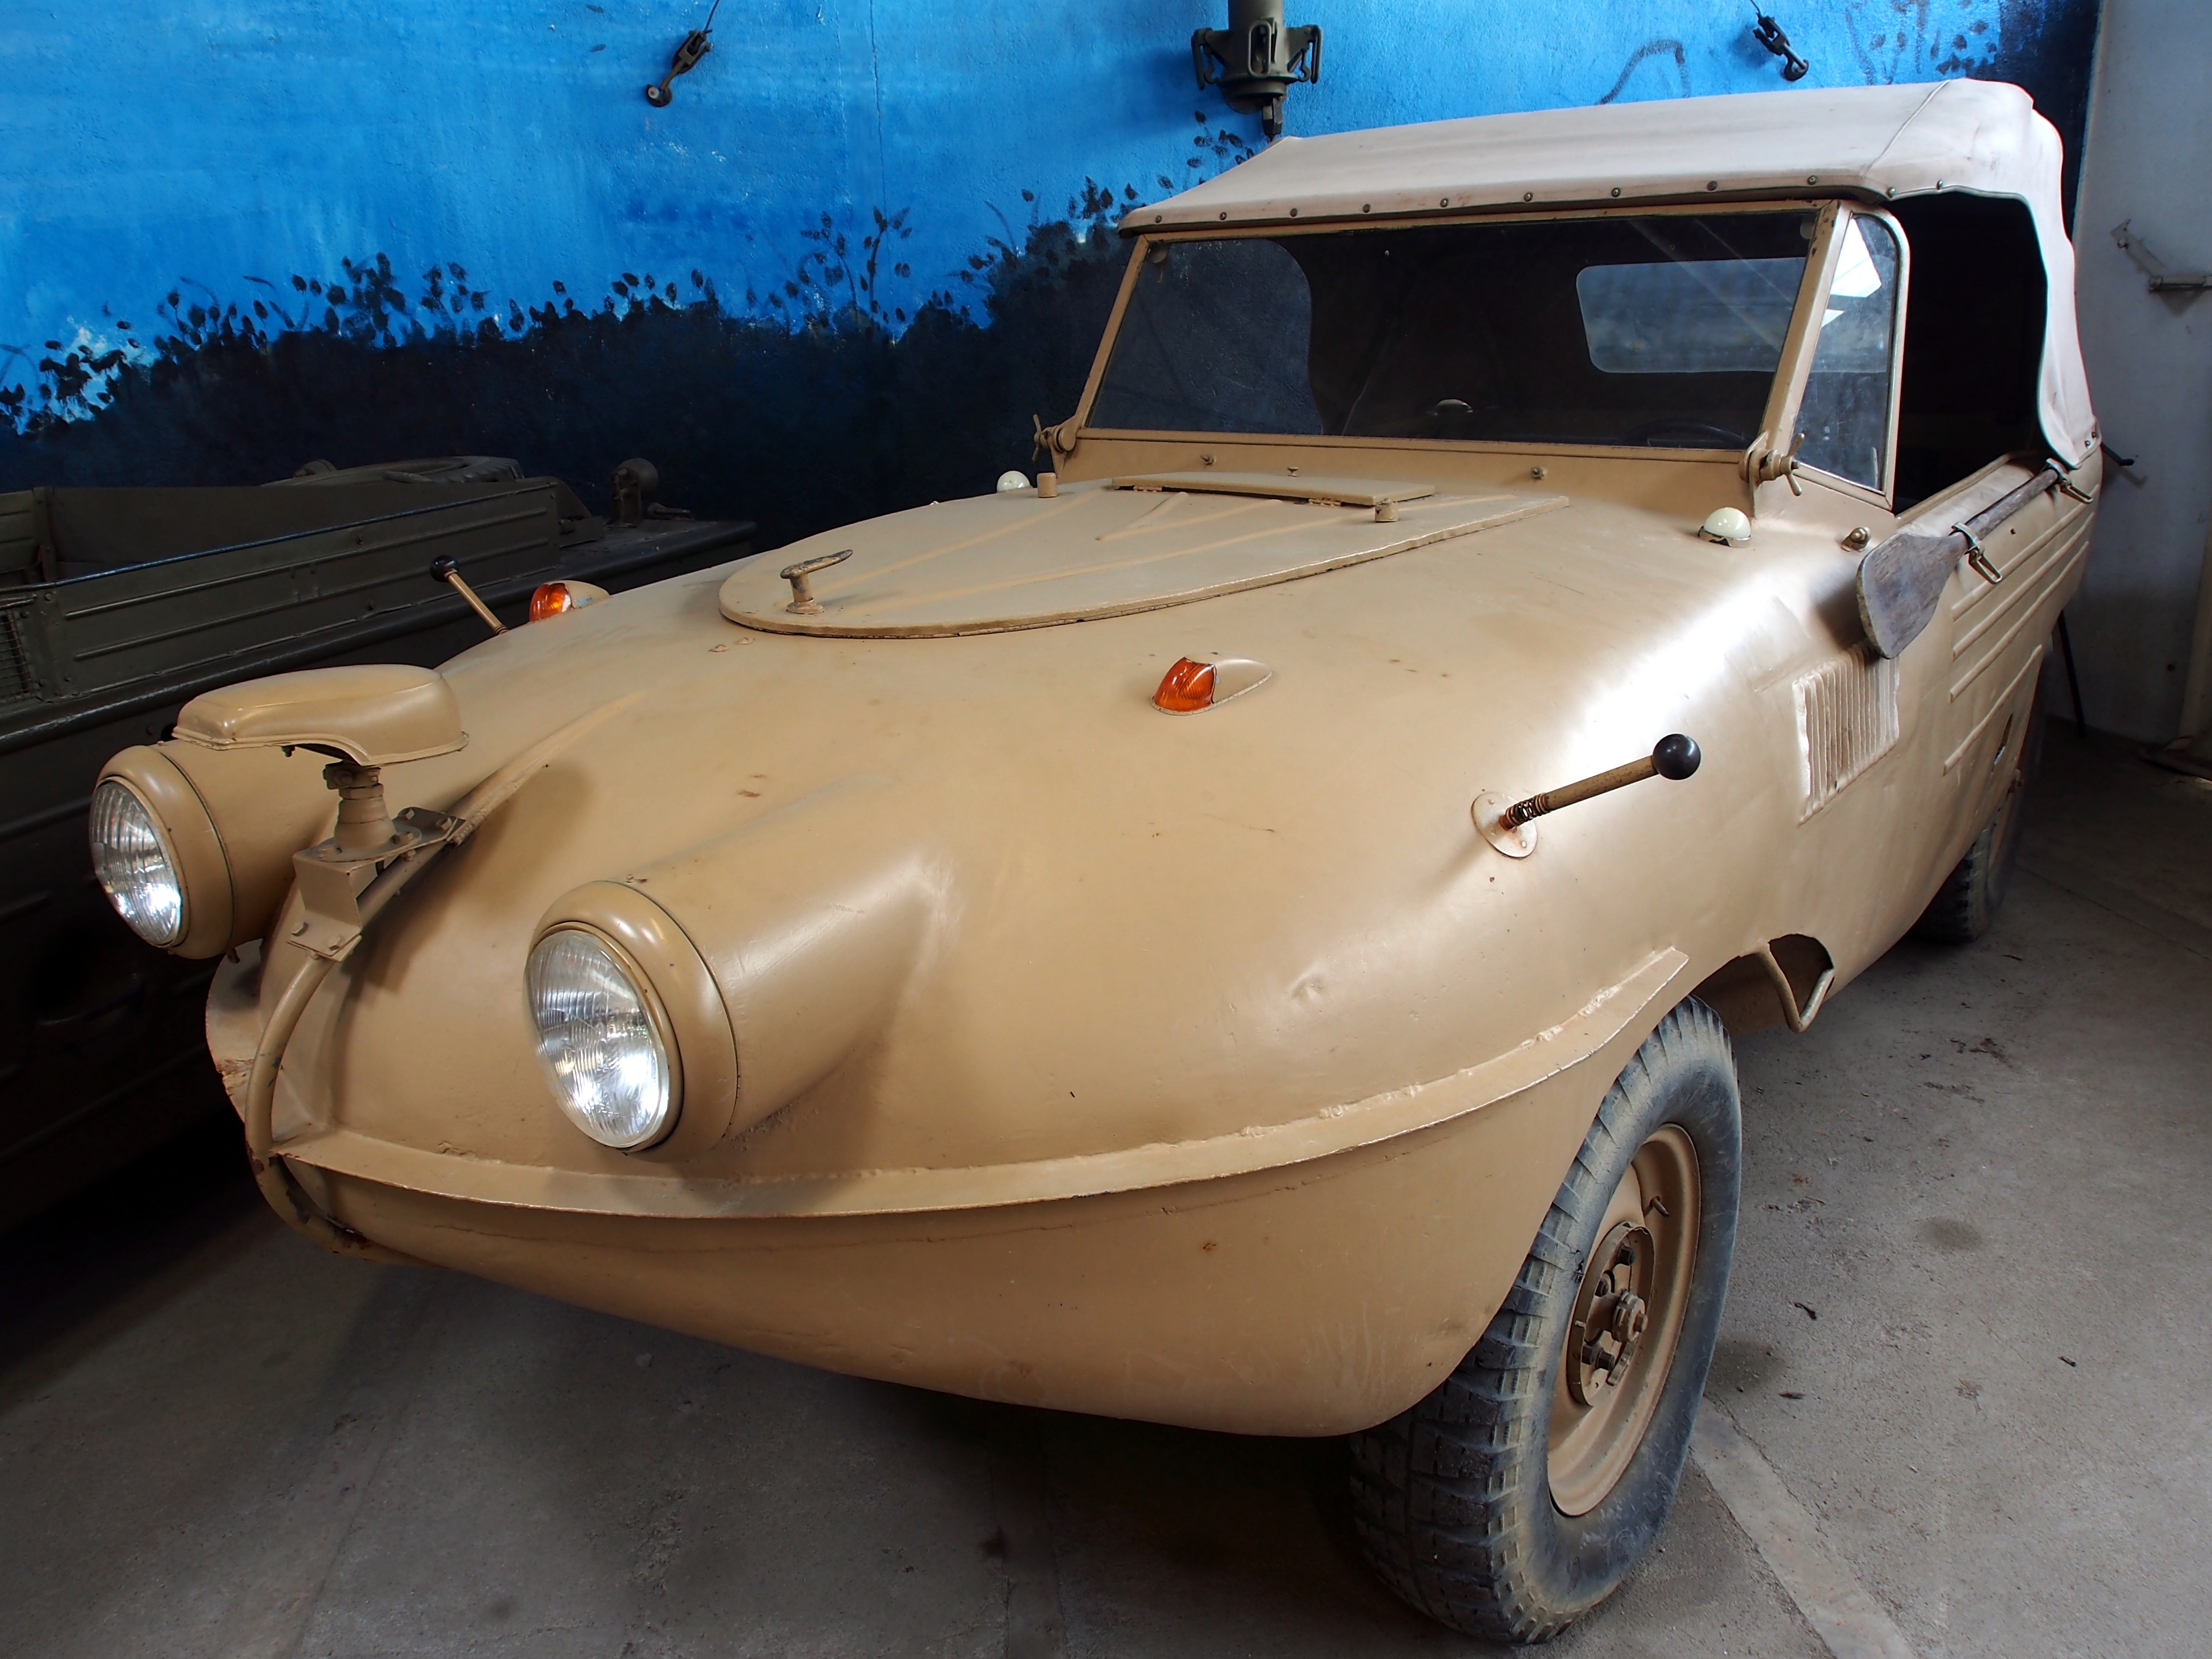
car, vintage, wheel, old, travel, transport, vehicle, museum, drive, amphibian, speed, movement, sports car, motor vehicle, vintage car, moving, power, lights, automobiles, luxury, engine, sedan, oldtimer, classic, convertible, ecosystem, antique car, land vehicle, automobile make, automotive exterior, compact car, luxury vehicle, trippelwagen